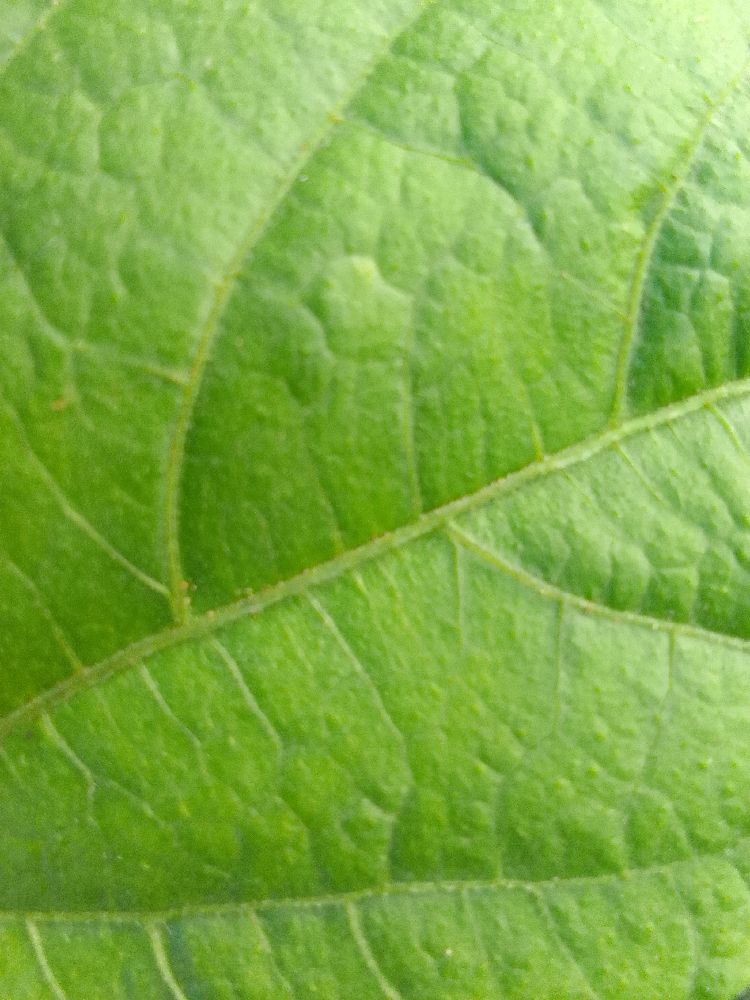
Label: healthy